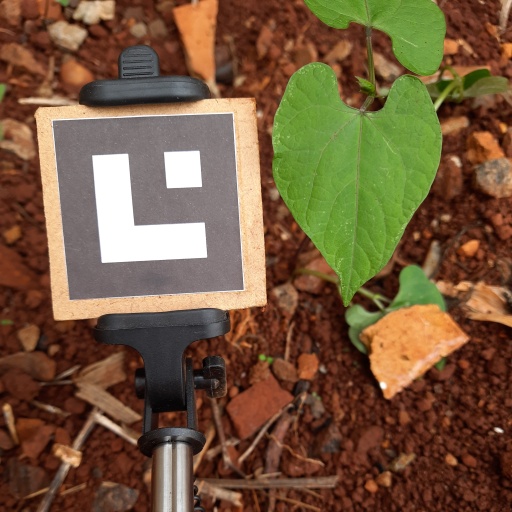
Observations: flat surface, no eating holes, under shade